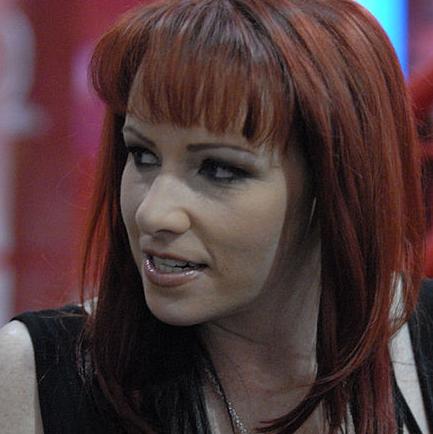
Age: 37